History of Ny-Ålesund

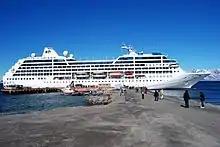
Ny-Ålesund has since its foundation seen regular visits by tourist ships

A series of cultural investments were carried out in 1958: the newspaper "Det nye Kingsbay" was published, a public library was established and the school moved to a new building. By 1959 Ester I was depleted and the railway was closed—transport having been taken over by trucks. That year only 8,000 tonnes were exported. A new shaft was opened the following year, allowing mining to start in Vestre Senterfelt. Production in 1960 hit a record 79,000 tonnes of raw coal, which after being processed through the new coal preparation plant resulted in 51,000 tonnes. Start of a coke plant in Mo i Rana helped stimulate the domestic coal demand. Washed coal production hit 54,000 tonnes in 1961. By then NOK 21 million had been invested in the past years, although the coal prices had continued to fall, and especially in Norway the demand had diminished. Norway was retiring its last steam locomotives, but unlike in most of Europe it was not replicating the coal demand through construction of coal-fueled thermal power plants. By 1962 Ny-Ålesund had 25 family apartments and barracks for 210 male employees. Production hit 75,000 tonnes of washed coal in 1962.